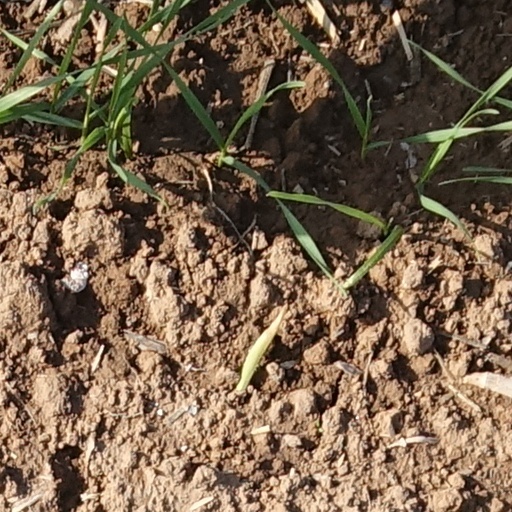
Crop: wheat